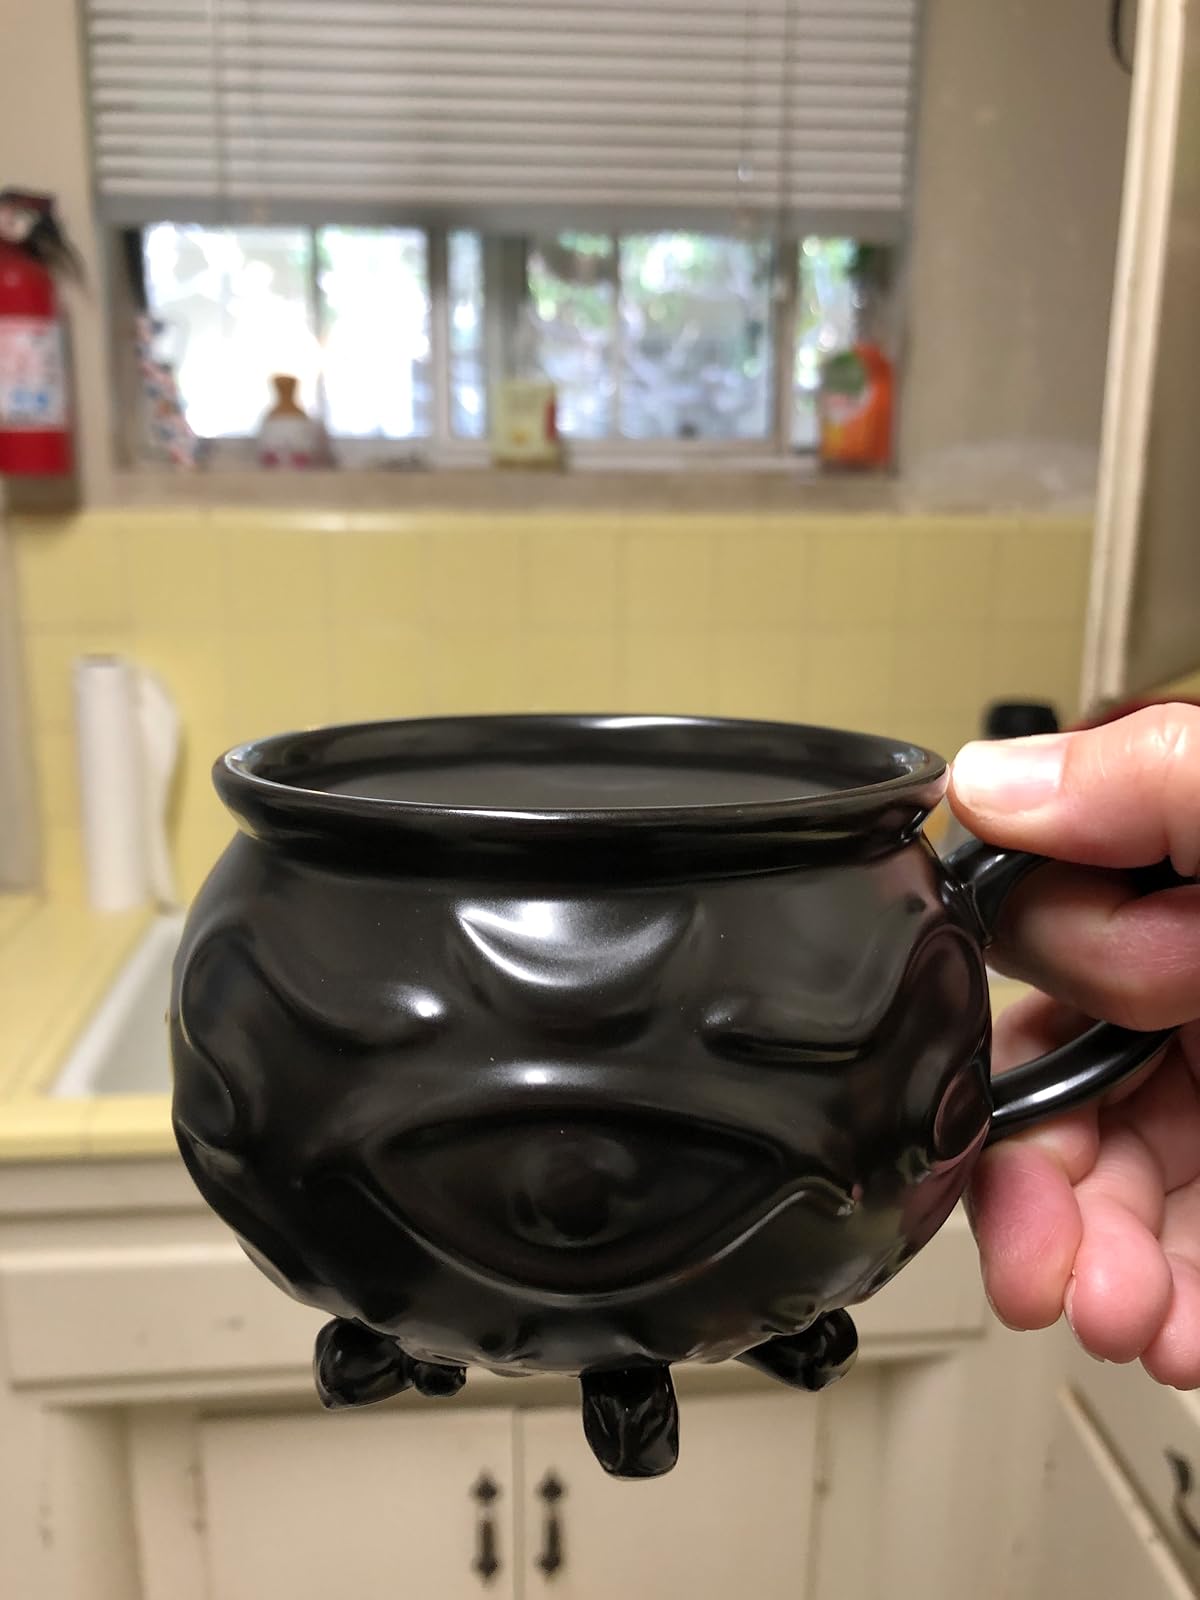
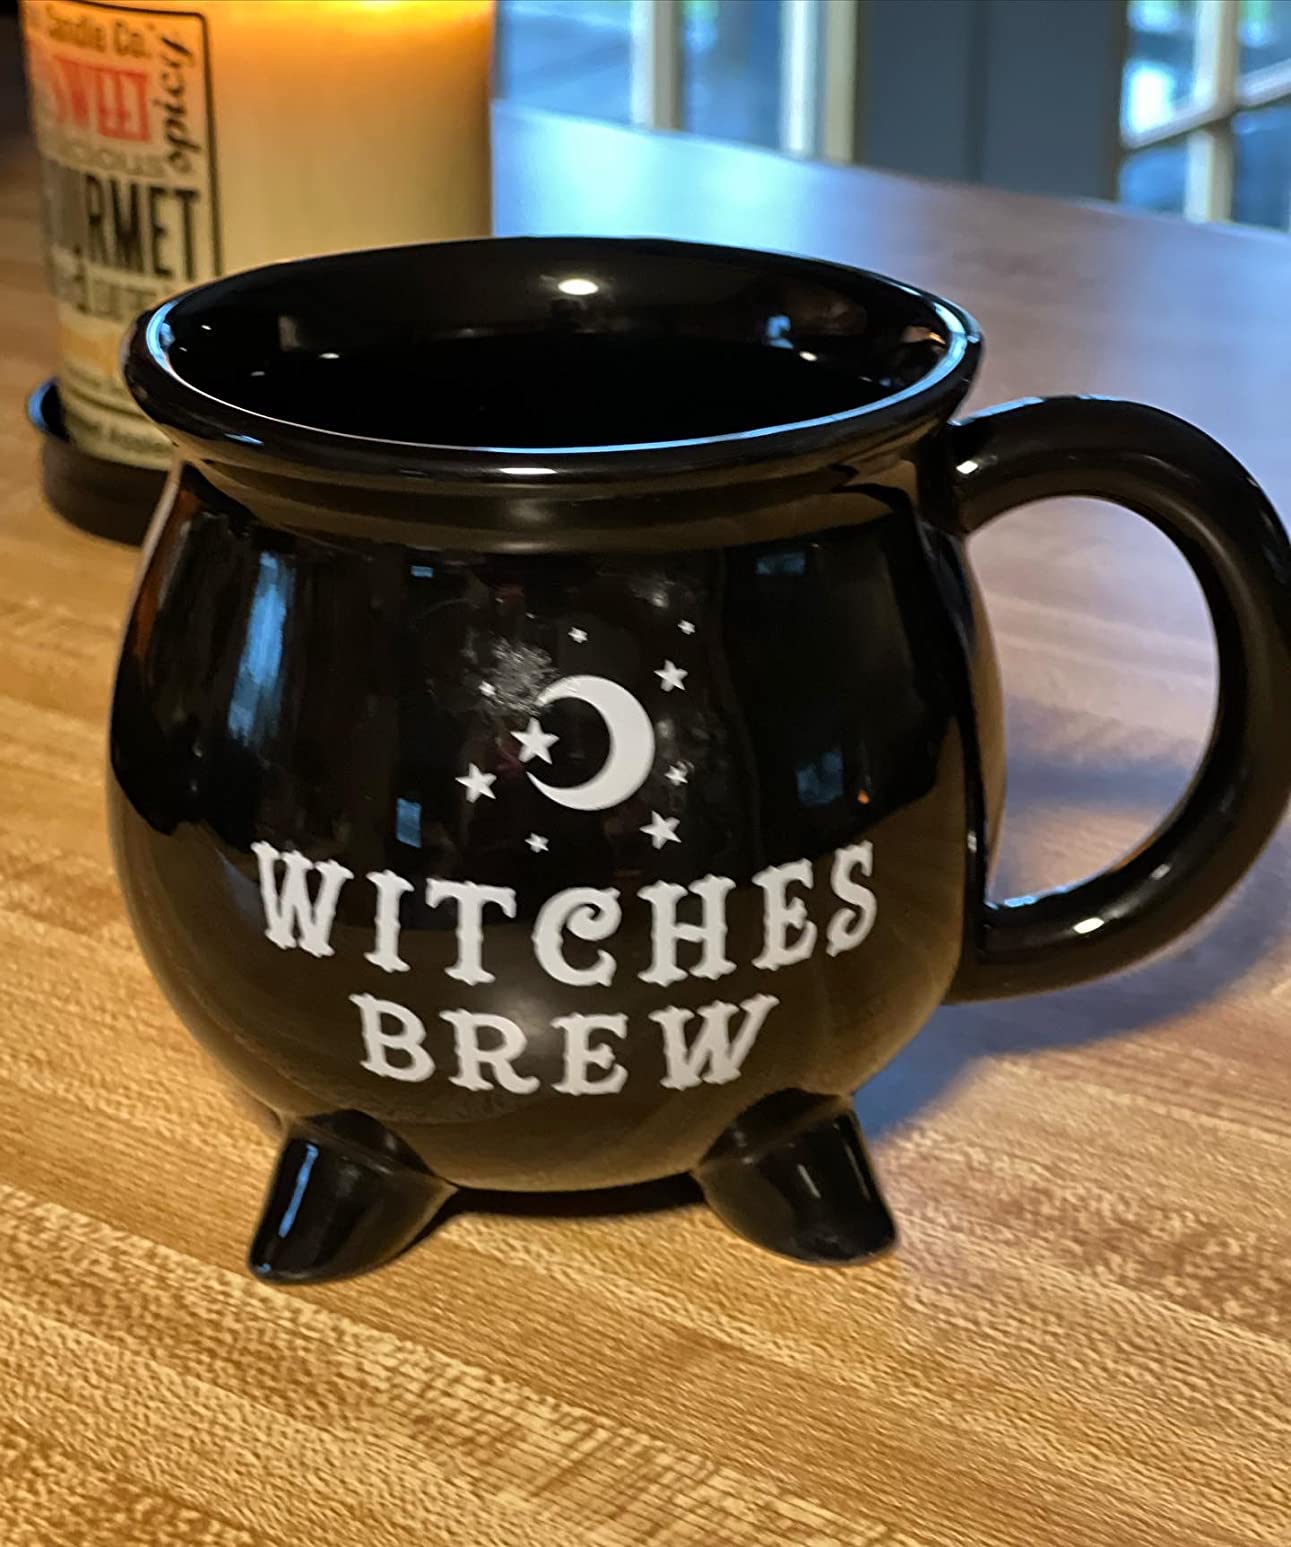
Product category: items_mug
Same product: no